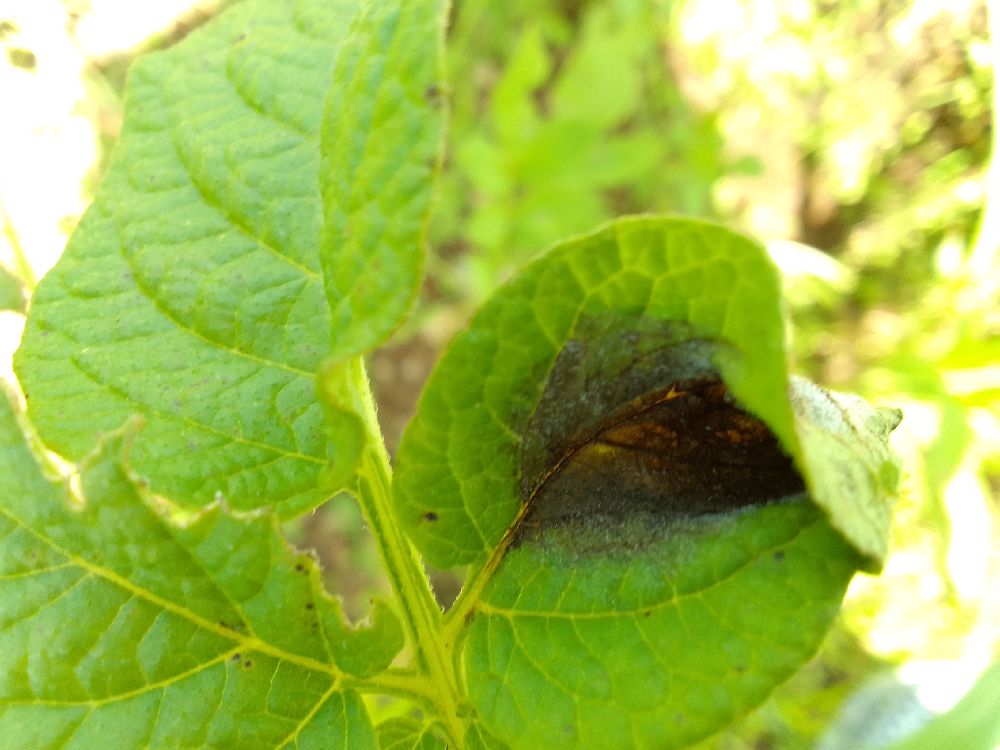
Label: Late blight